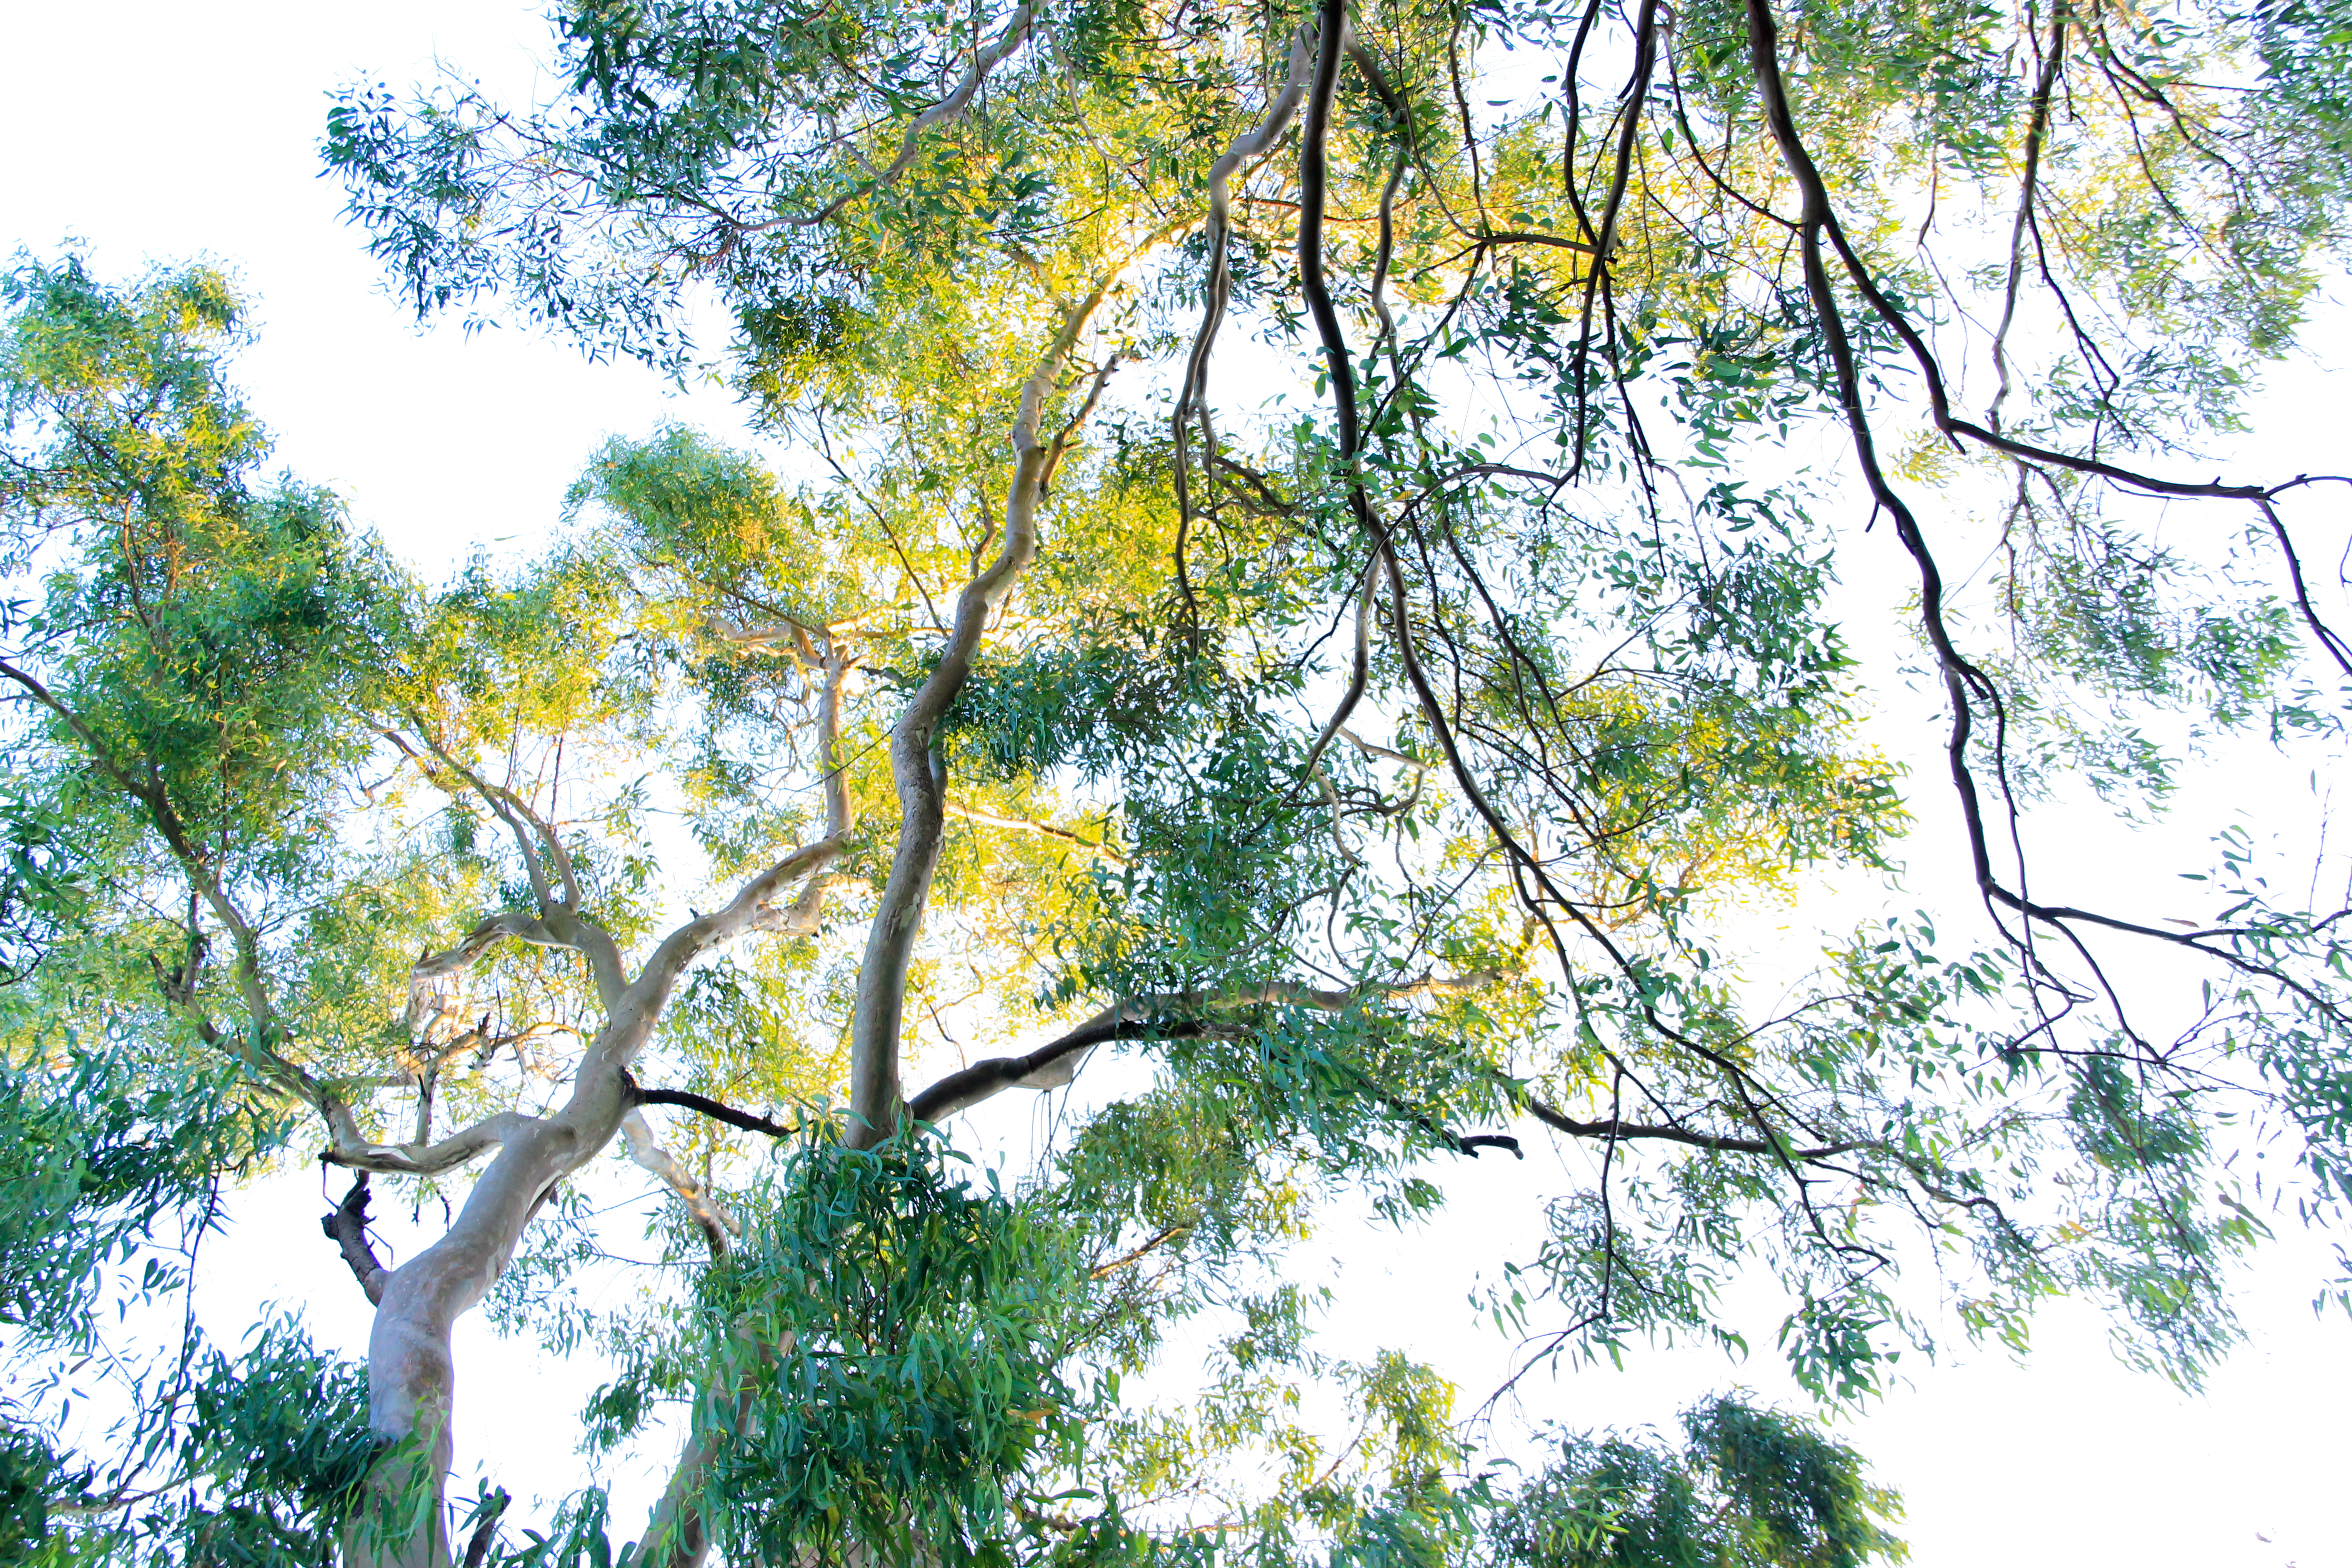
tree, nature, forest, branch, plant, sunlight, leaf, perspective, birch, botany, vegetation, branches, deciduous, grove, woodland, ecosystem, low angle shot, flowering plant, biome, woody plant, temperate broadleaf and mixed forest, land plant